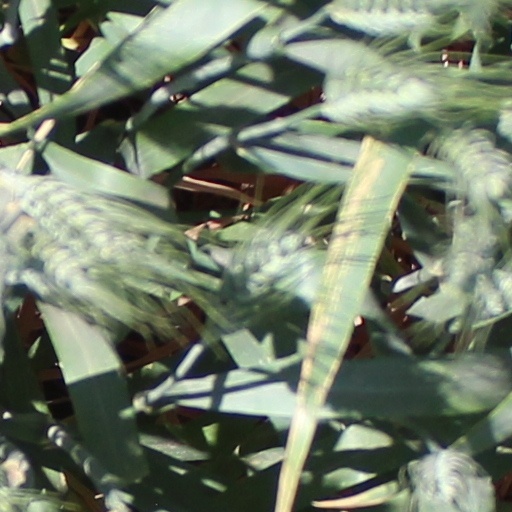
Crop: wheat